Sunset Overdrive

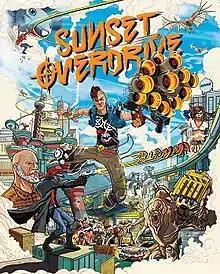

Sunset Overdrive is a 2014 action-adventure video game developed by Insomniac Games and published by Microsoft Studios. The game is set in 2027, in a fictional metropolis called Sunset City. The player controls an employee of FizzCo, who has to fight off the OD, short for Overcharge Drinkers: humans who have turned into mutants after drinking FizzCo's energy drink beverage. In the dystopian Sunset City, the player character can wall-run, use zip-lines, and grind rails to swiftly navigate through it, with a large arsenal of weapons to use. The game also has a cooperative multiplayer mode called Chaos Squad, which tasks players to complete a series of missions with seven players. As the game puts emphasis on momentum, the game does not feature any cover system.